Jim Walsh (basketball)

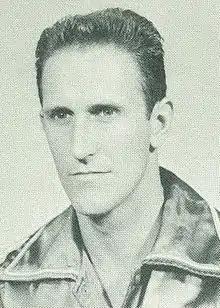
Walsh with the Phillips 66ers.

James Patrick Walsh (August 29, 1930 – March 4, 1976) was an American basketball player.